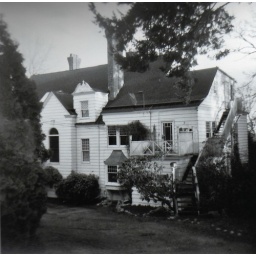
A white house in Rockland